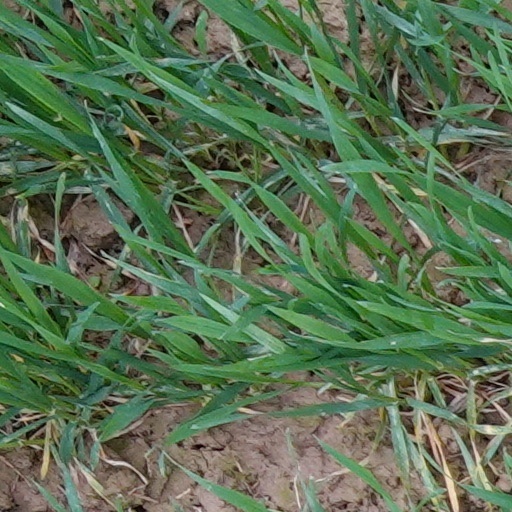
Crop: wheat